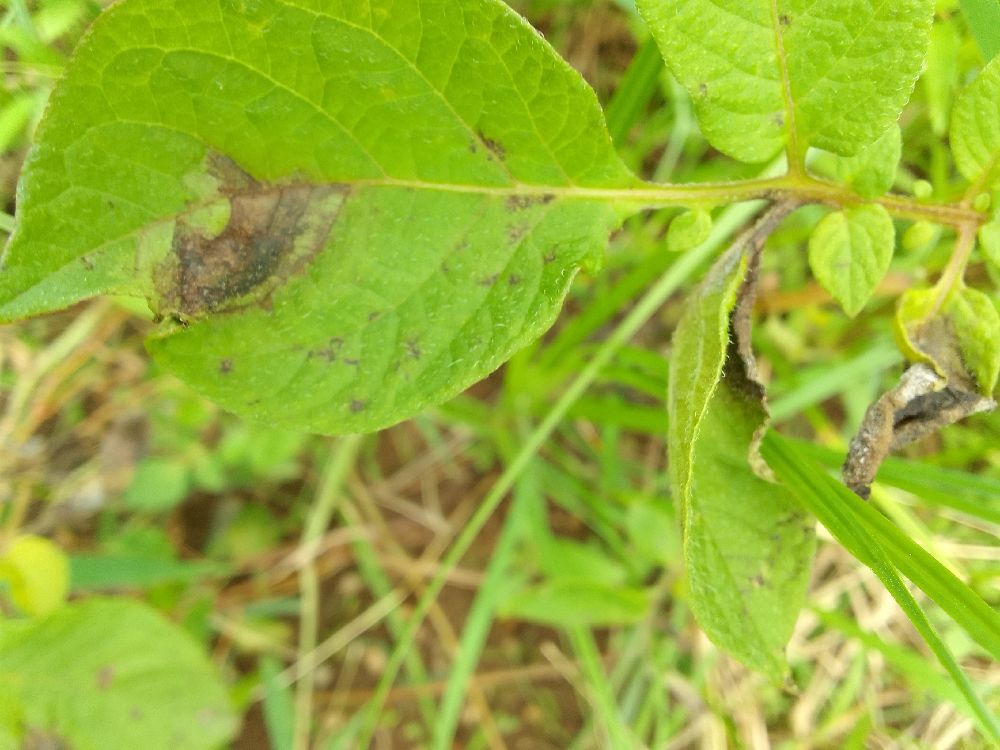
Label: Late blight